Beijing Univ. of Tech West Gate station

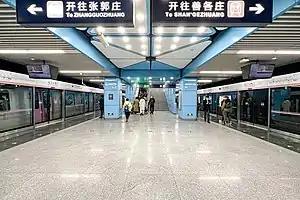
Station platform in 2022

Beijing Univ. of Tech. West Gate station is a station on Line 14 of the Beijing Subway. It was opened on December 26, 2015.